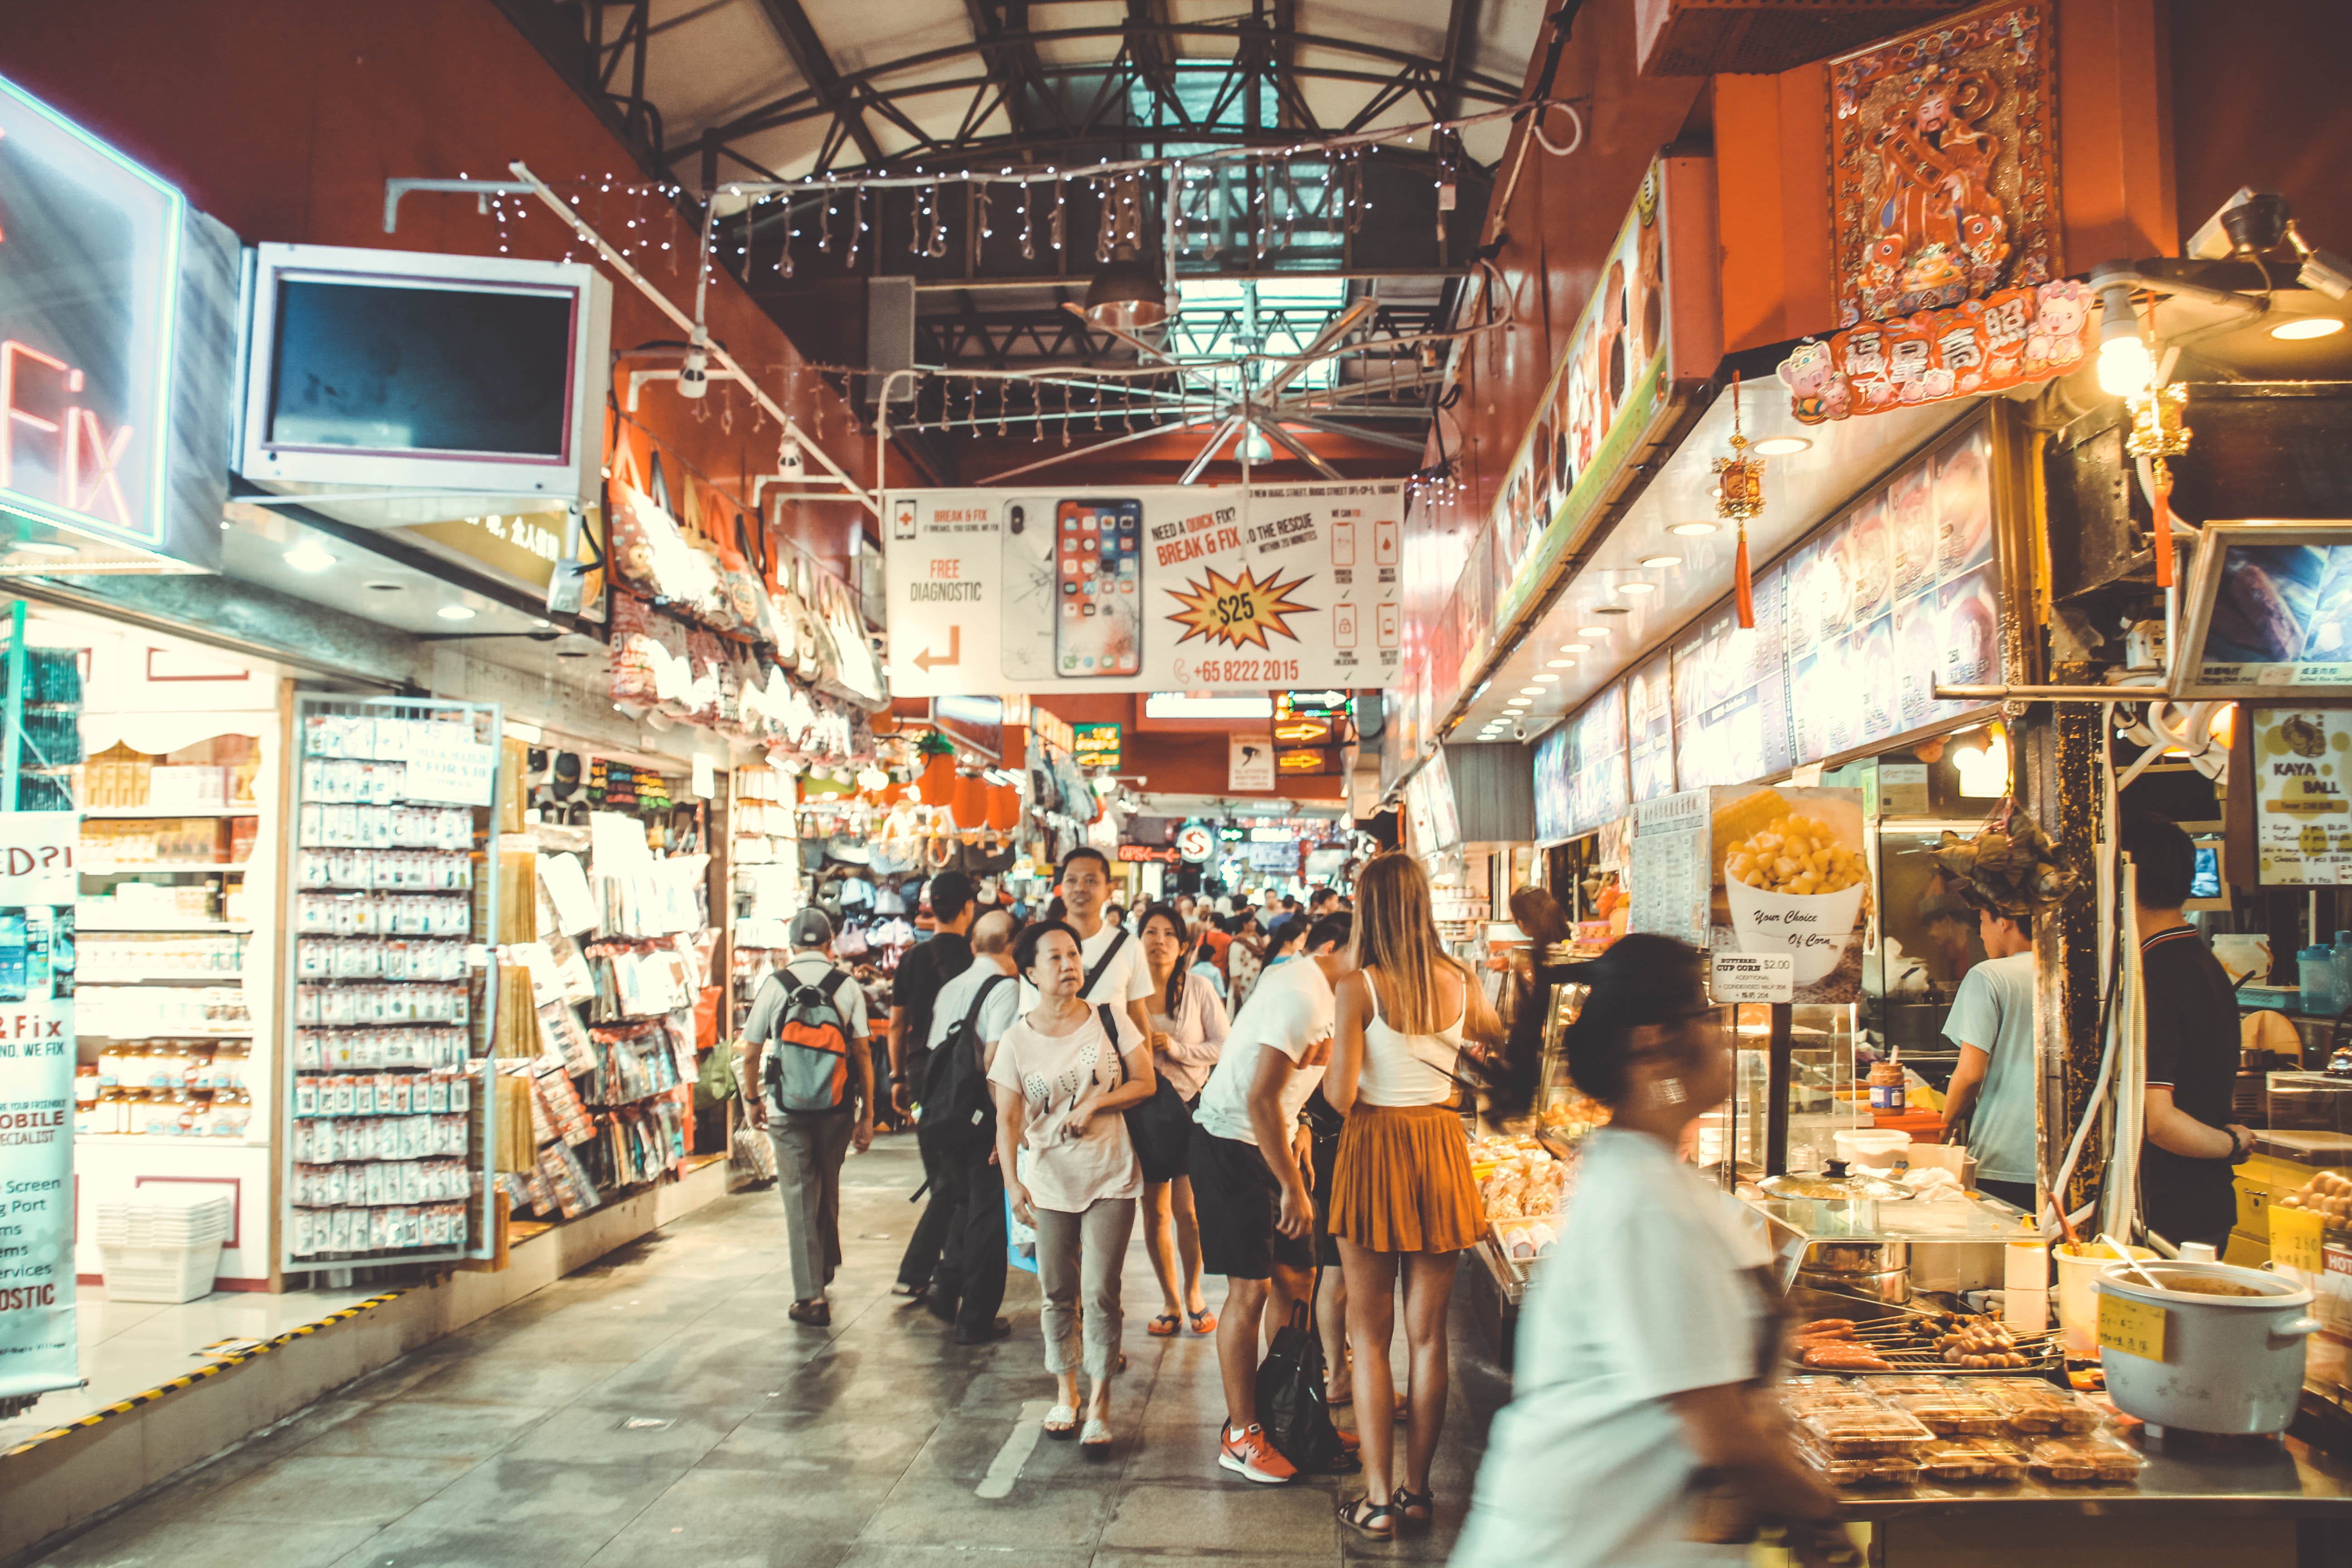
market, bazaar, marketplace, public space, city, building, retail, human settlement, shopping, street, mixed use, service, night